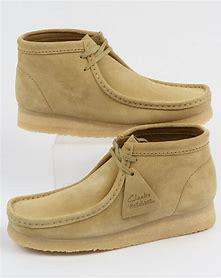
Brand: Clarks
Model: Wallabee